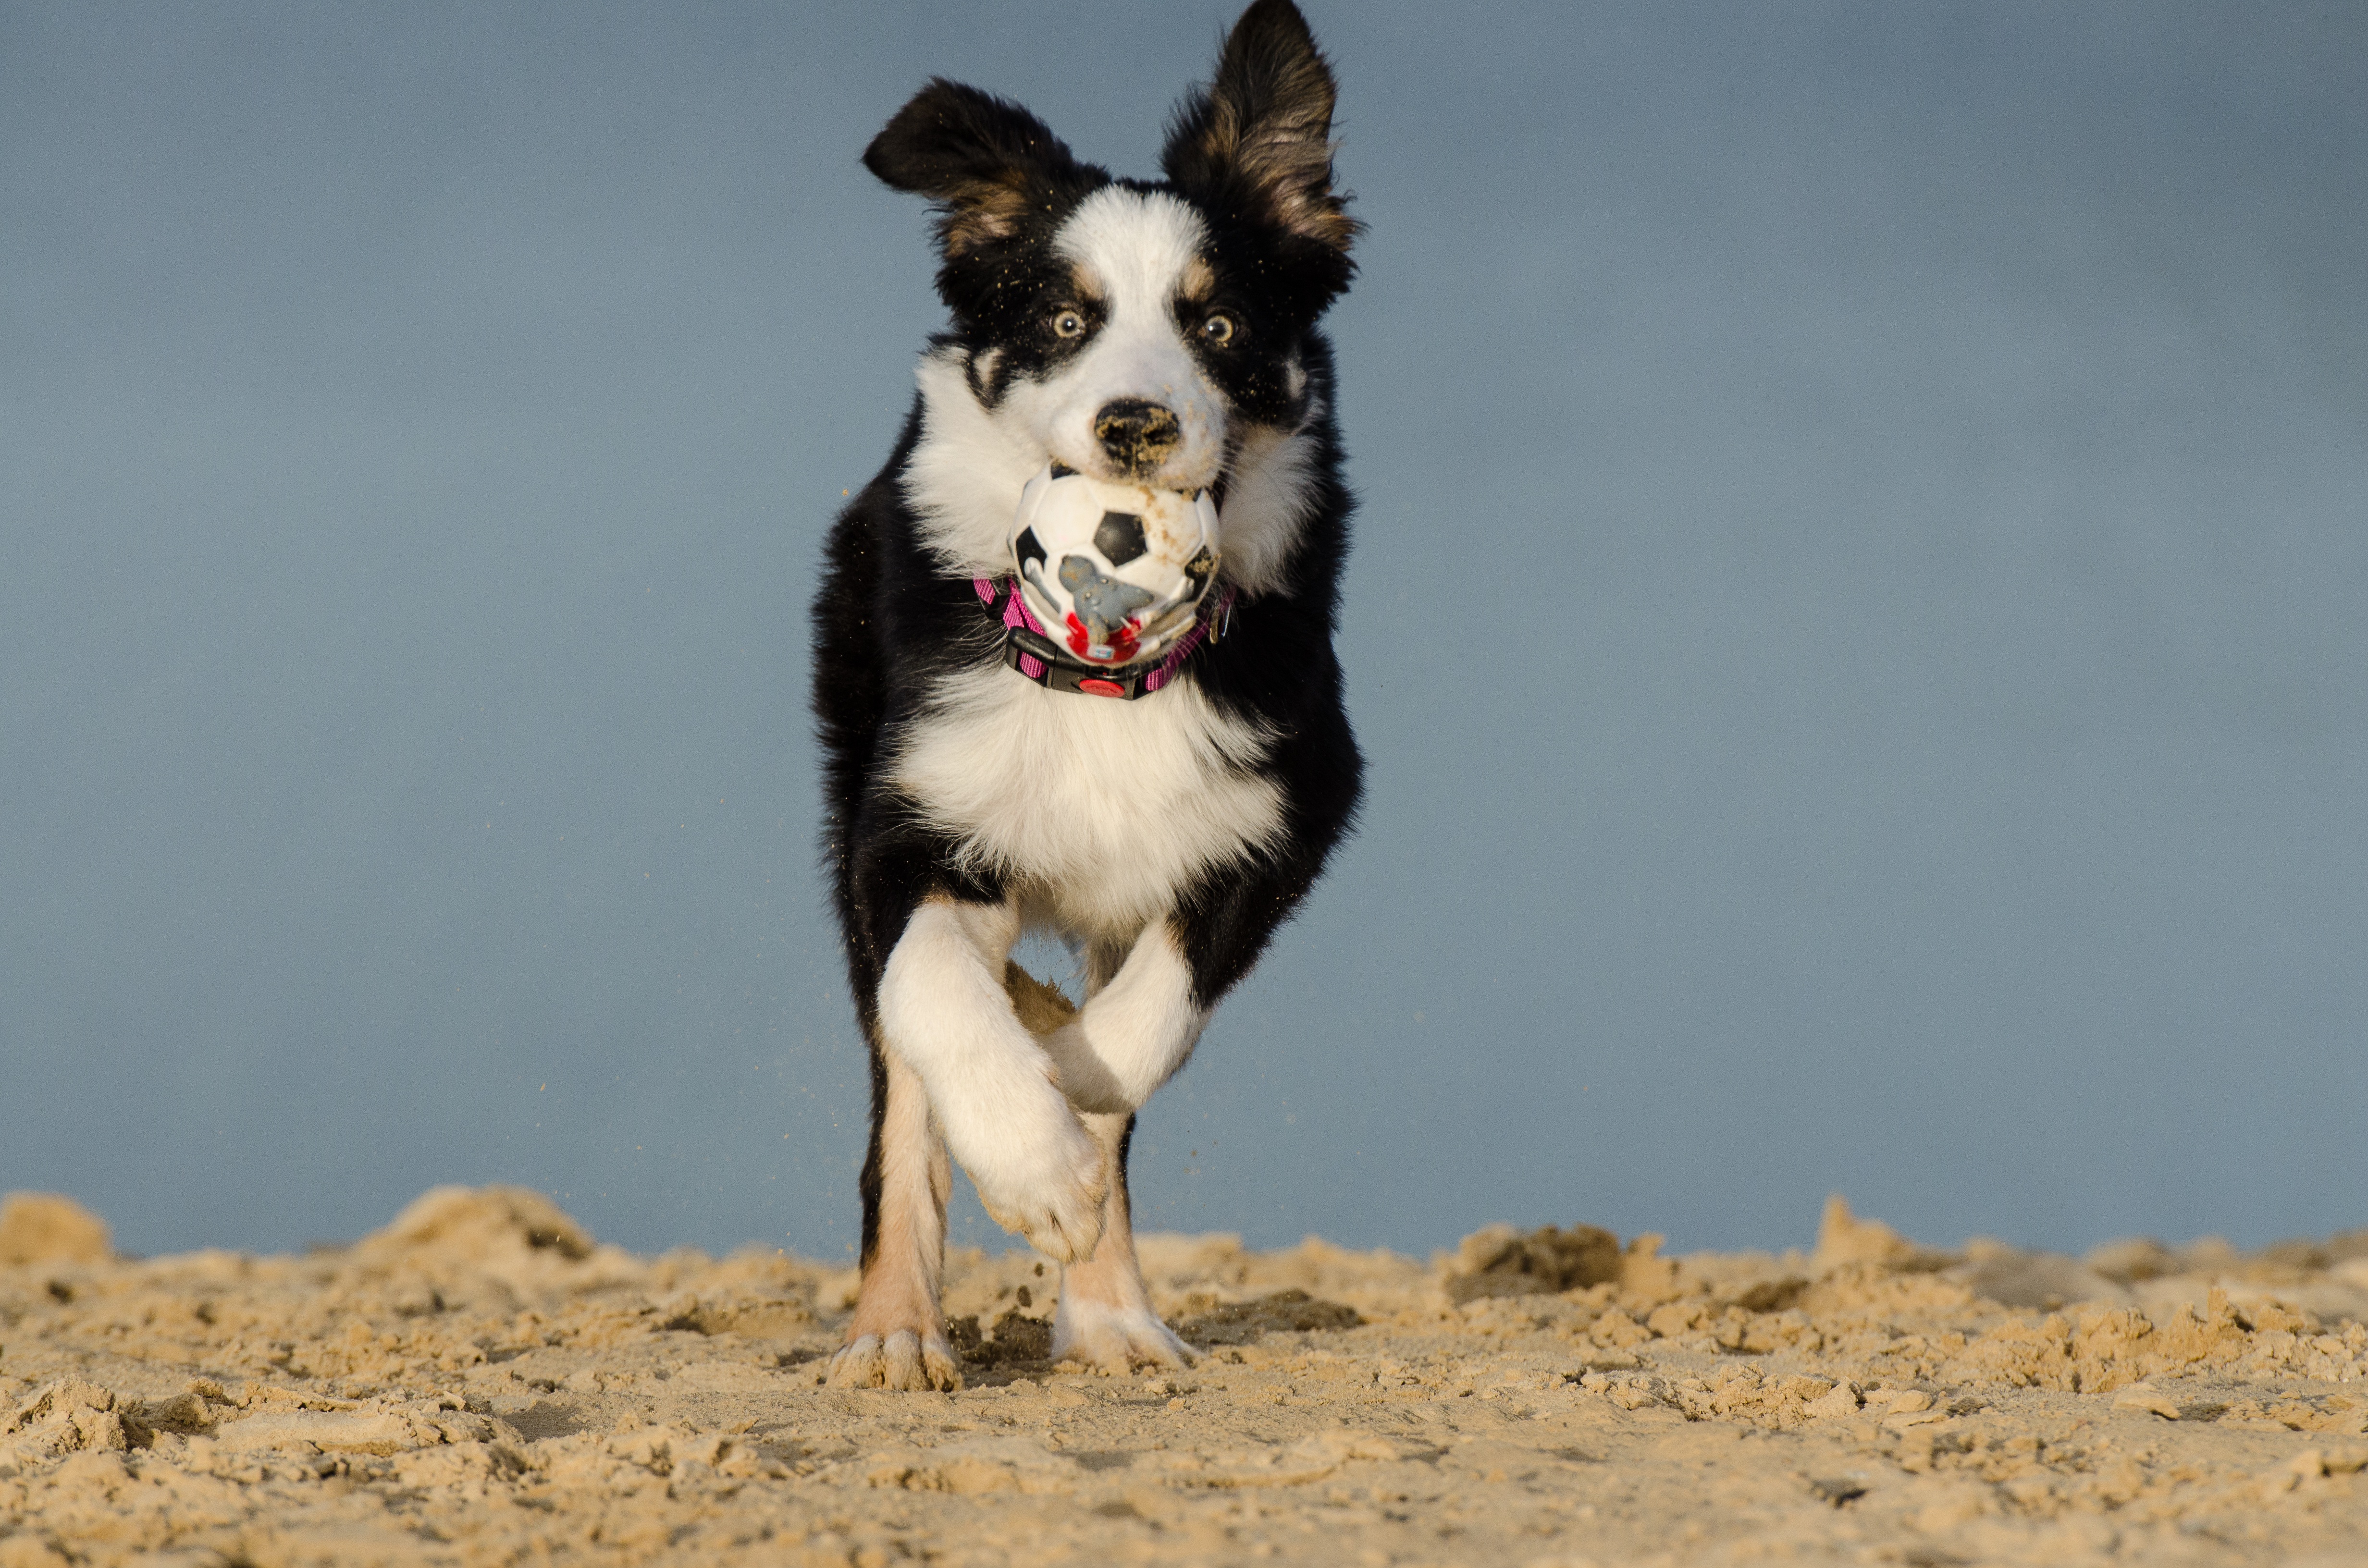
beach, dog, collie, mammal, border collie, ball, vertebrate, dog breed, british sheepdog, running dog, ball junkie, dog like mammal, carnivoran, dog breed group, dog crossbreeds, apport